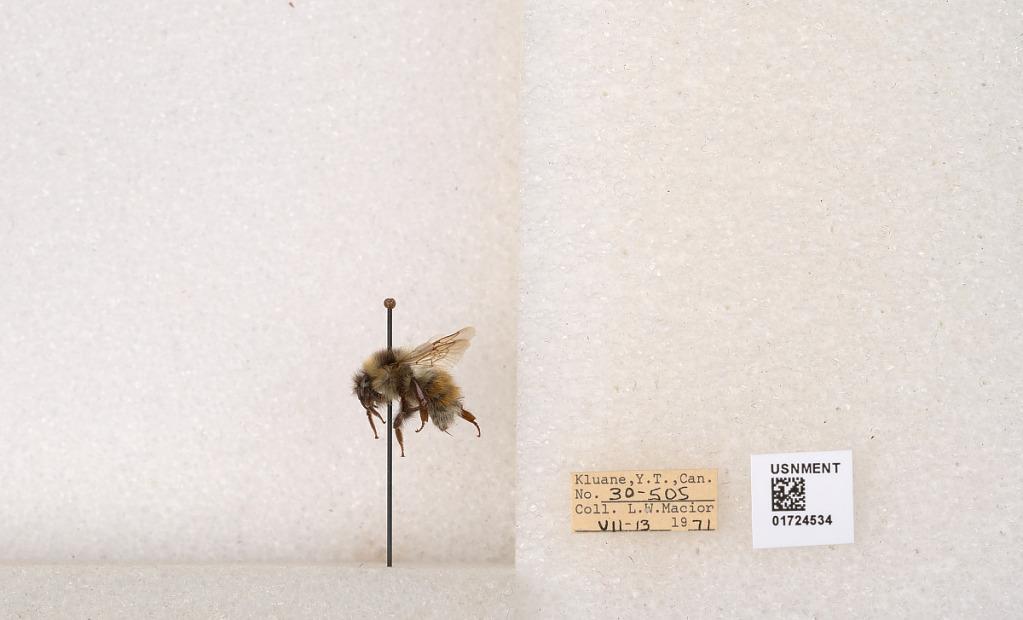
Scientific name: Bombus (Pyrobombus) sylvicola Kirby
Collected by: L. Macior
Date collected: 1971-7-13
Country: Canada
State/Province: Yukon Territory
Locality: Kluane National Park and Reserve
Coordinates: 60.7493, -139.504